Nor Sanavongsay

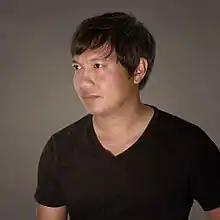
Sanavongsay in 2017

Nor Sanavongsay (born February 28, 1975) is an American writer and illustrator in the San Francisco Bay area and the founder of Sahtu Press, Inc.